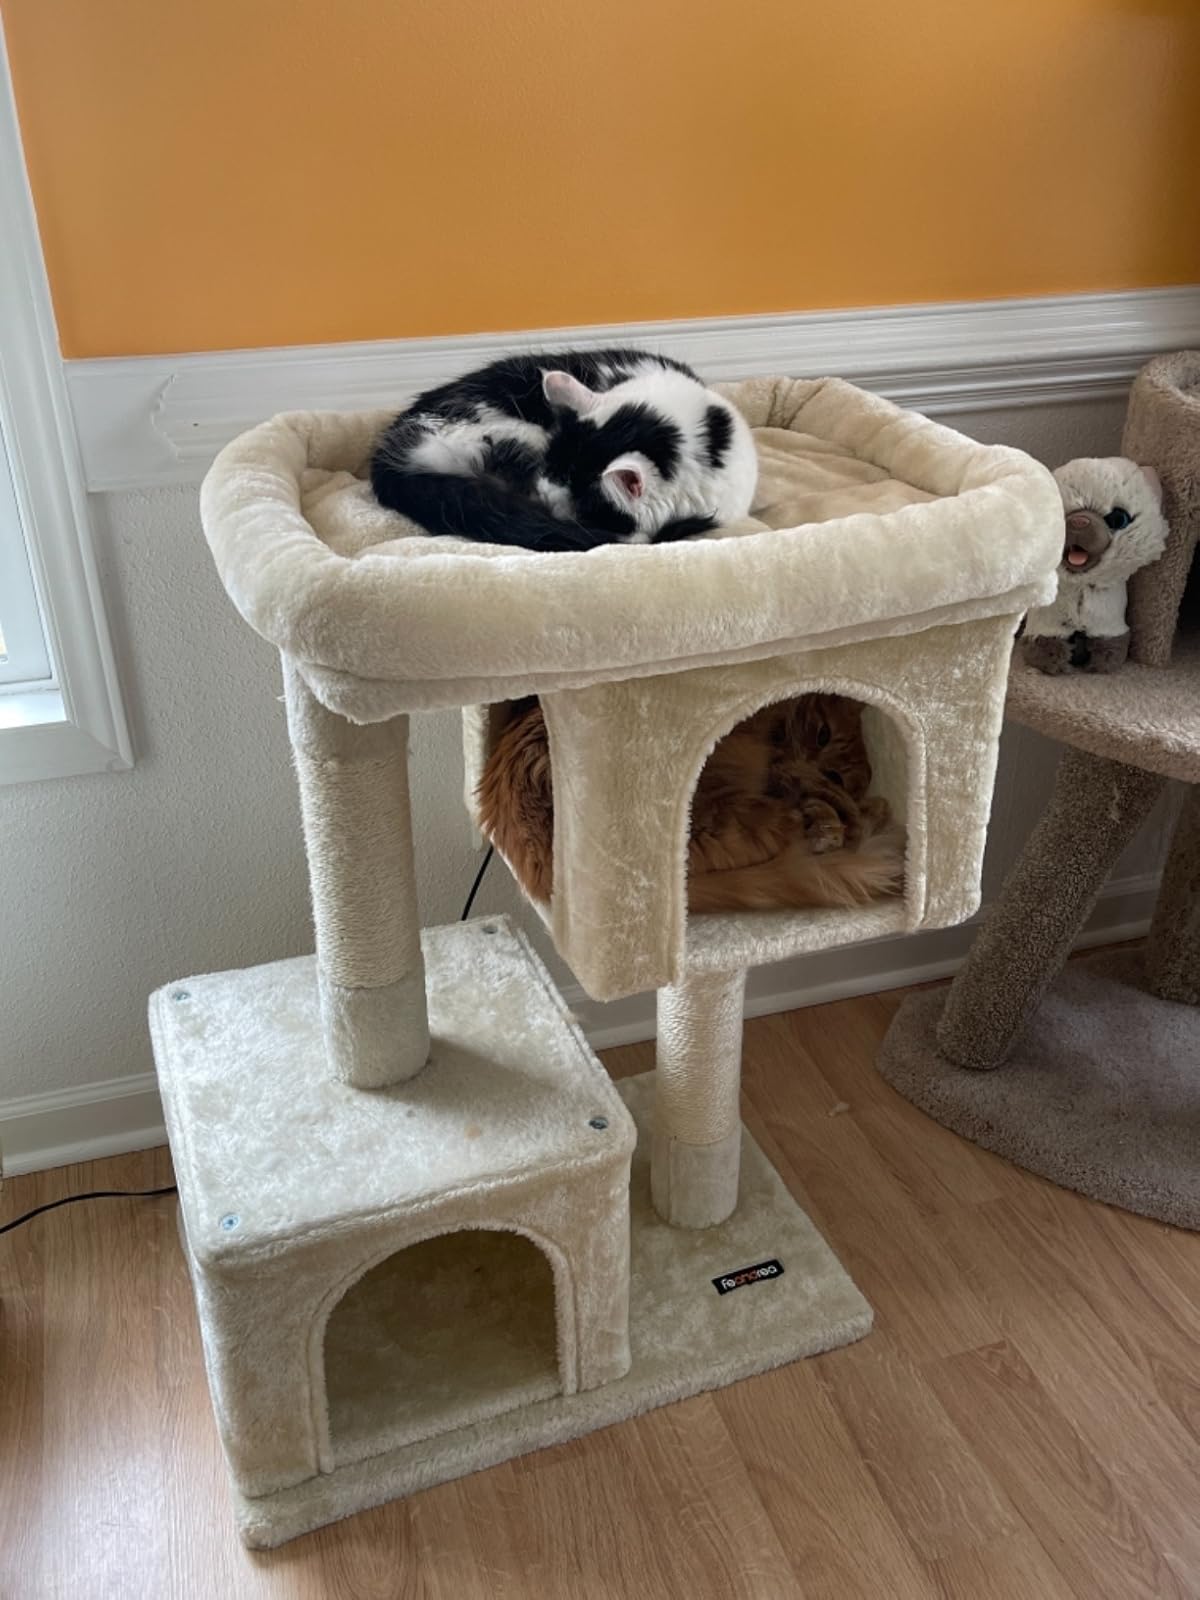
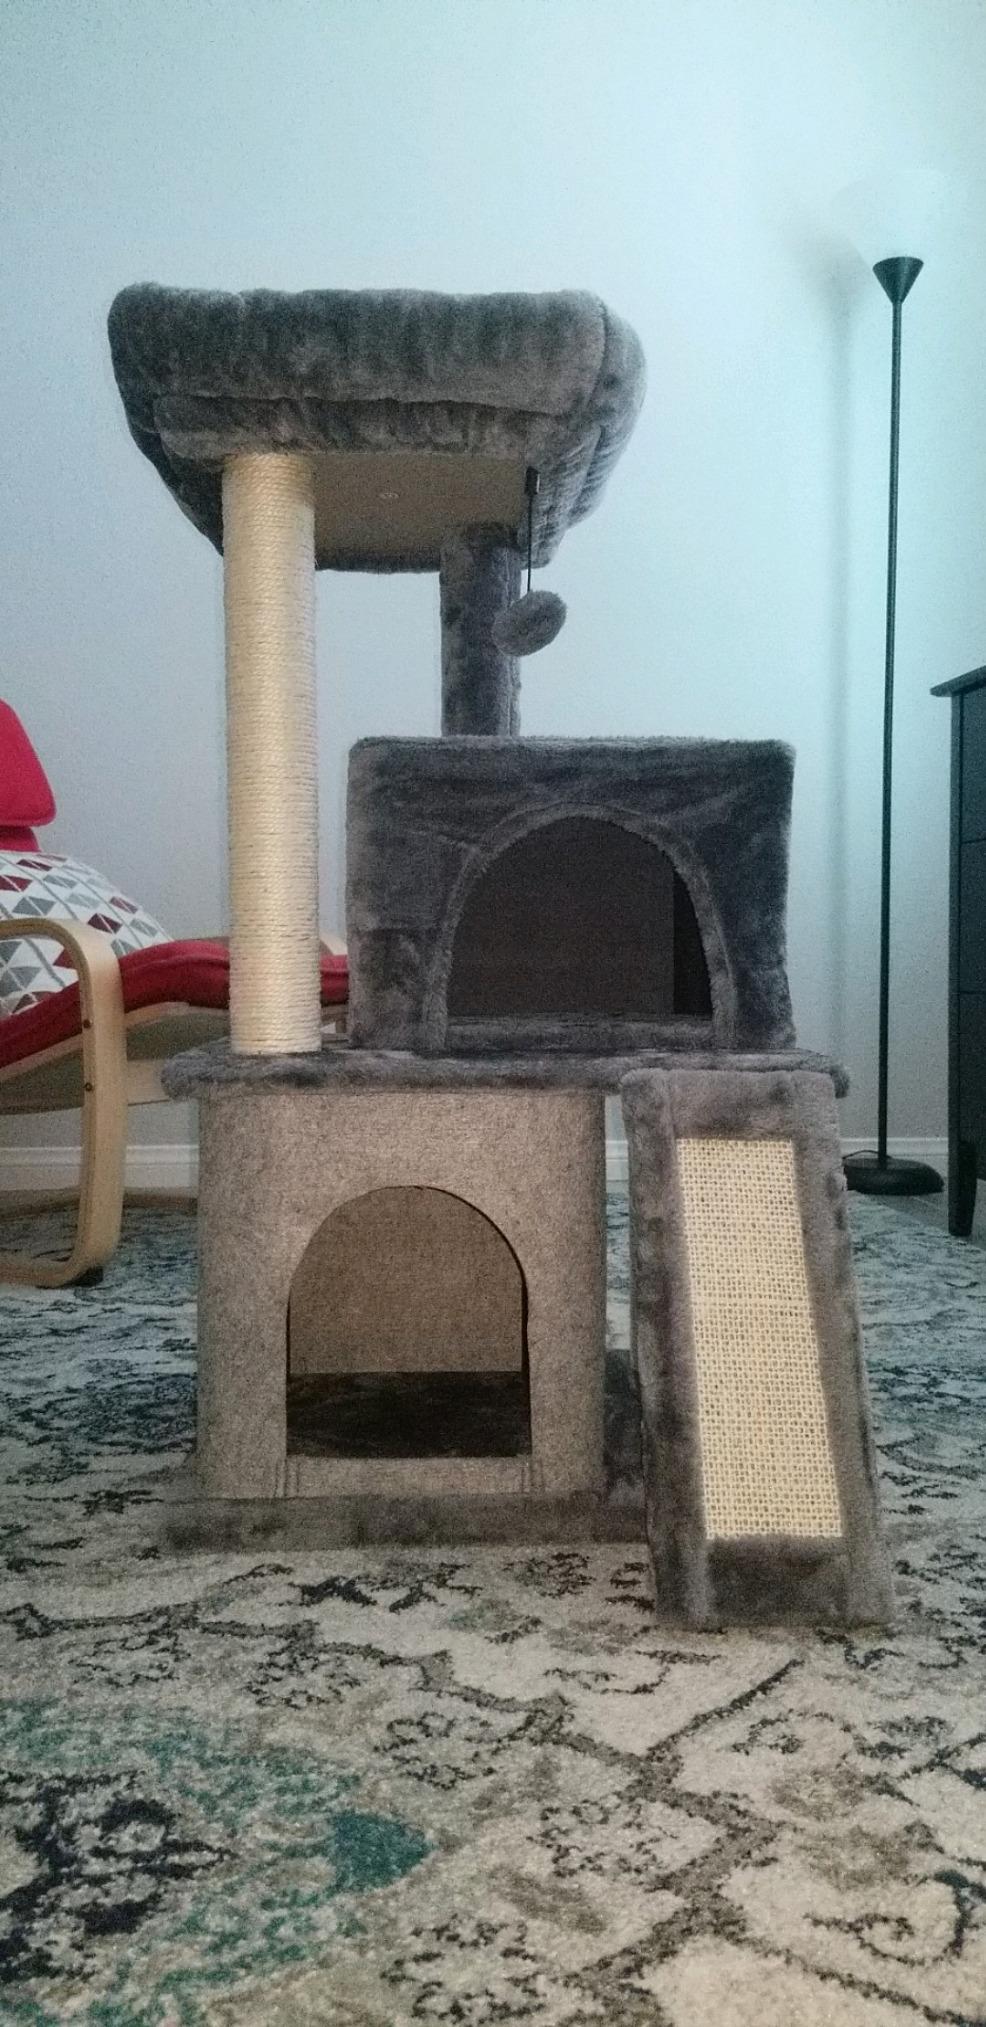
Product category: items_cat tree
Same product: no